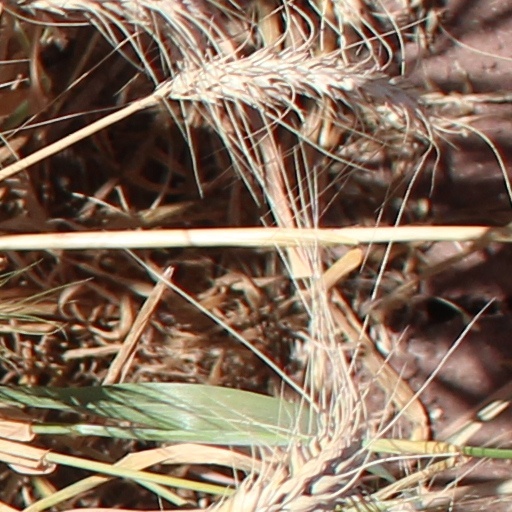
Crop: wheat